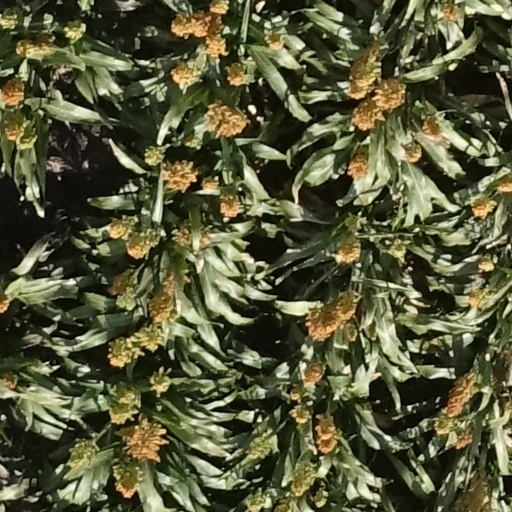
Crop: sorghum